Robert Dollard

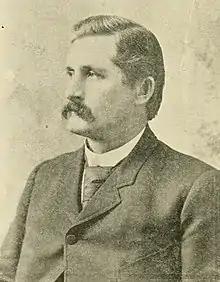
Frontispiece of 1906's "Recollections of the Civil War and Going West to Grow Up with the Country" by Robert Dollard

Robert Dollard (March 14, 1842 - April 28, 1912) was an American attorney and politician. A native of Massachusetts, he was a Union Army veteran of the American Civil War and attained the rank of major. After the war, he moved to Illinois, where he studied law and was admitted to the bar. He later moved to South Dakota and served as its first attorney general.